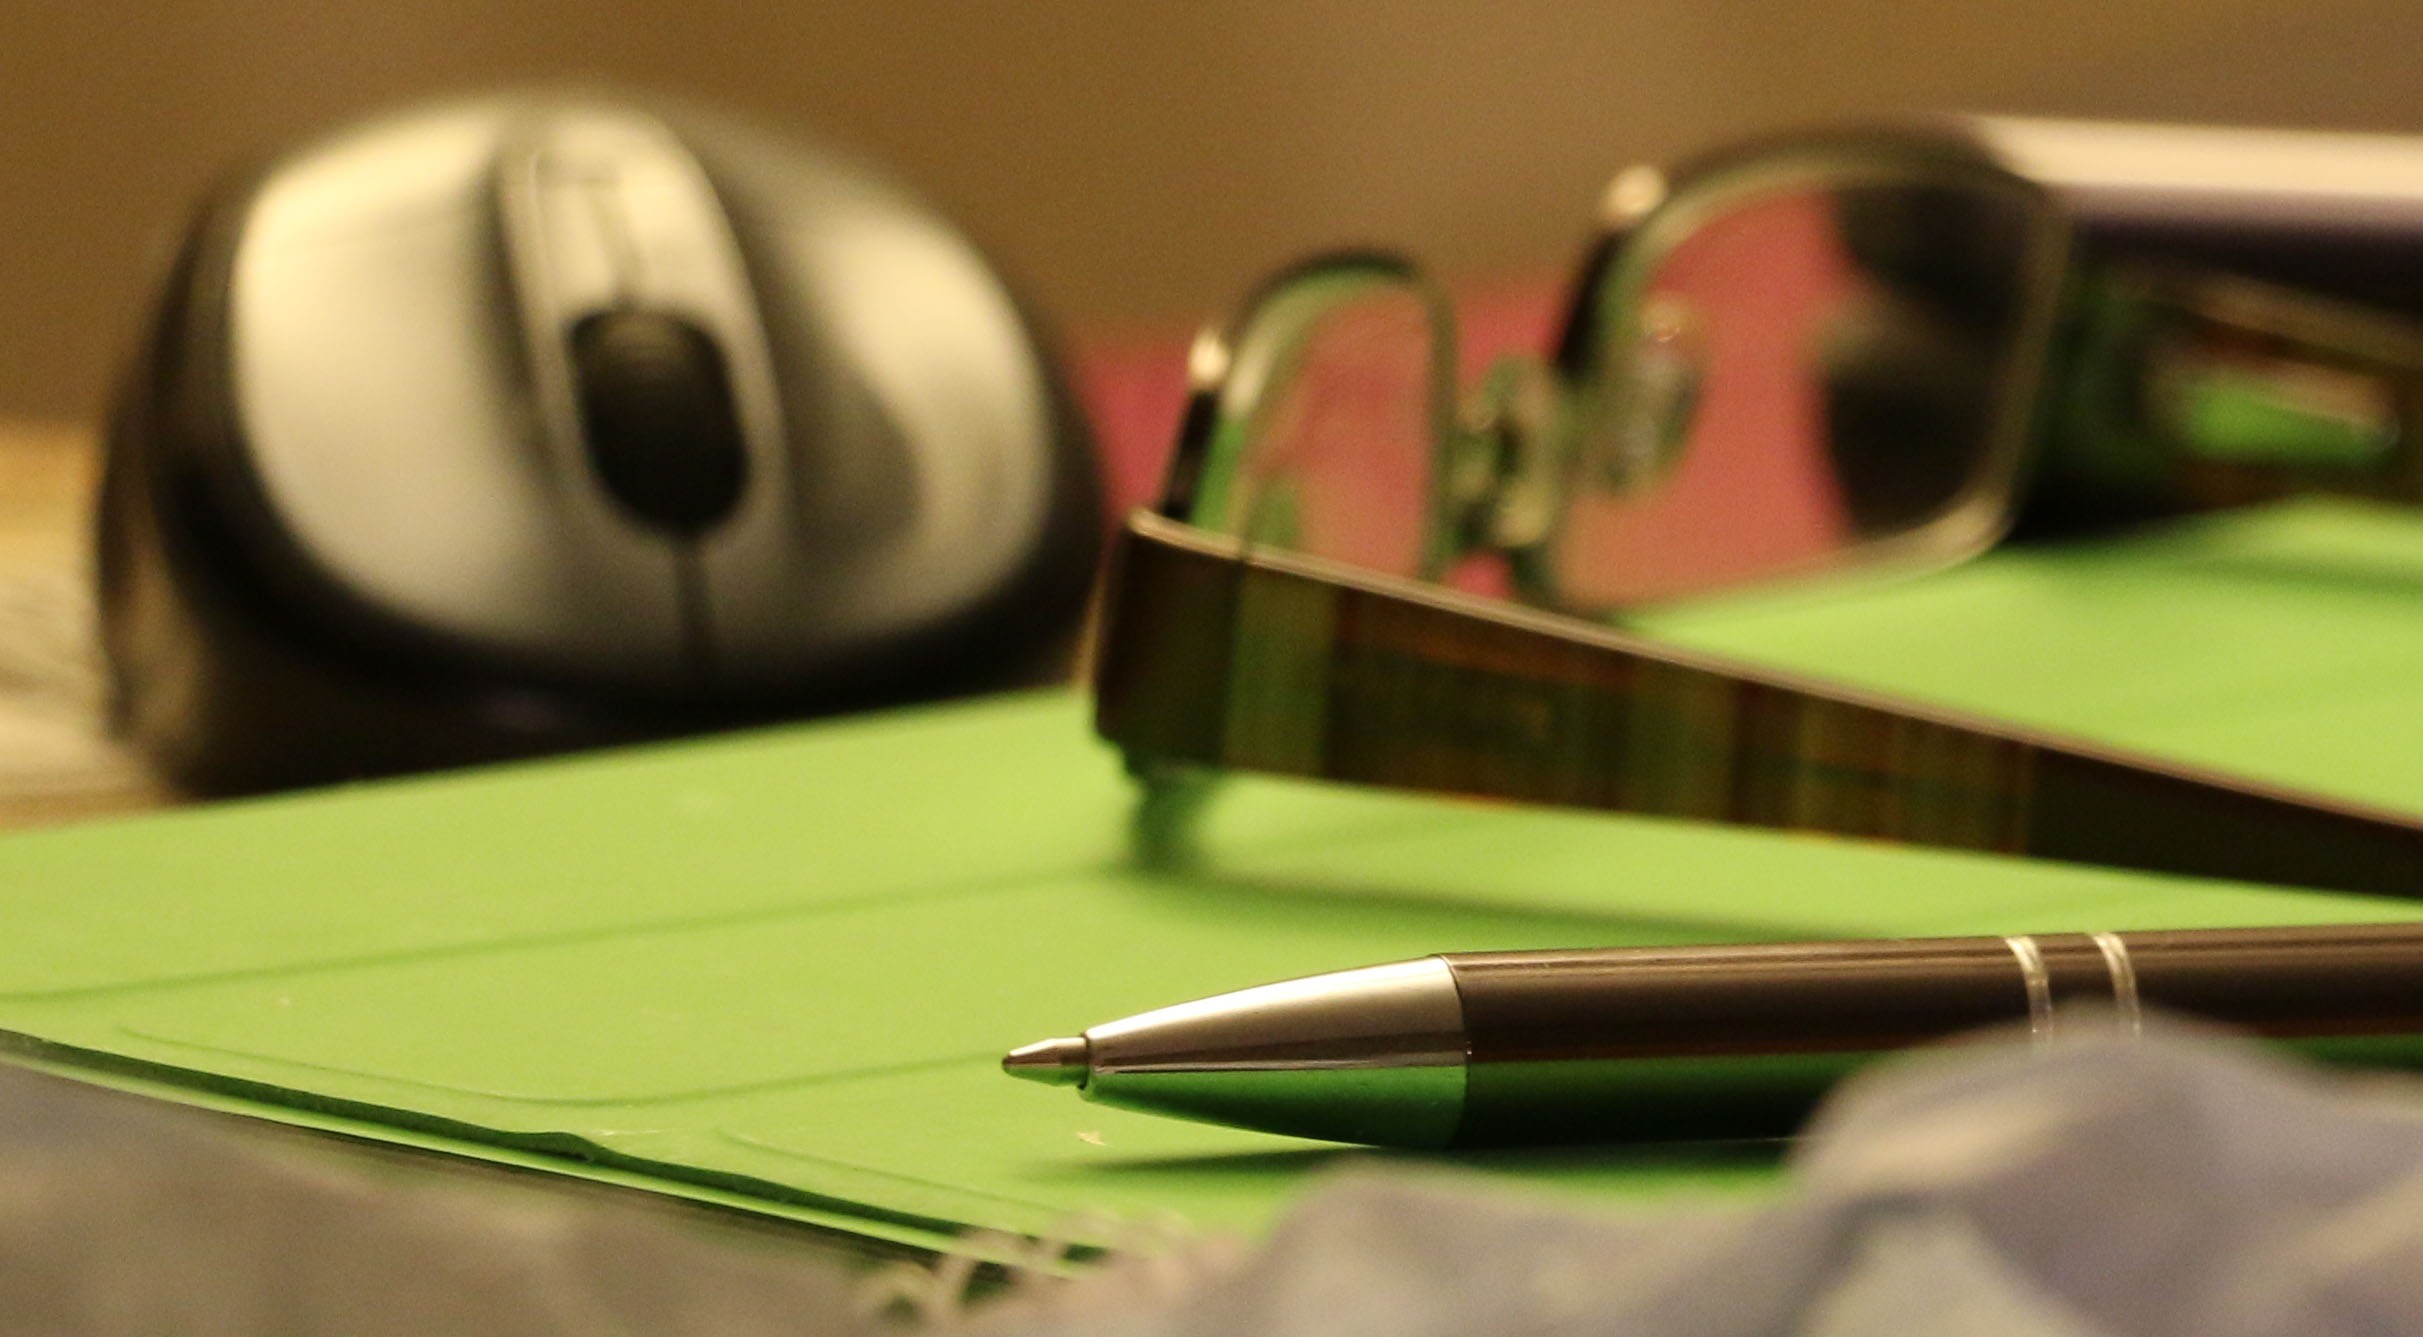
writing, work, time, pen, green, relax, color, office, business, life, close up, art, glasses, down, still